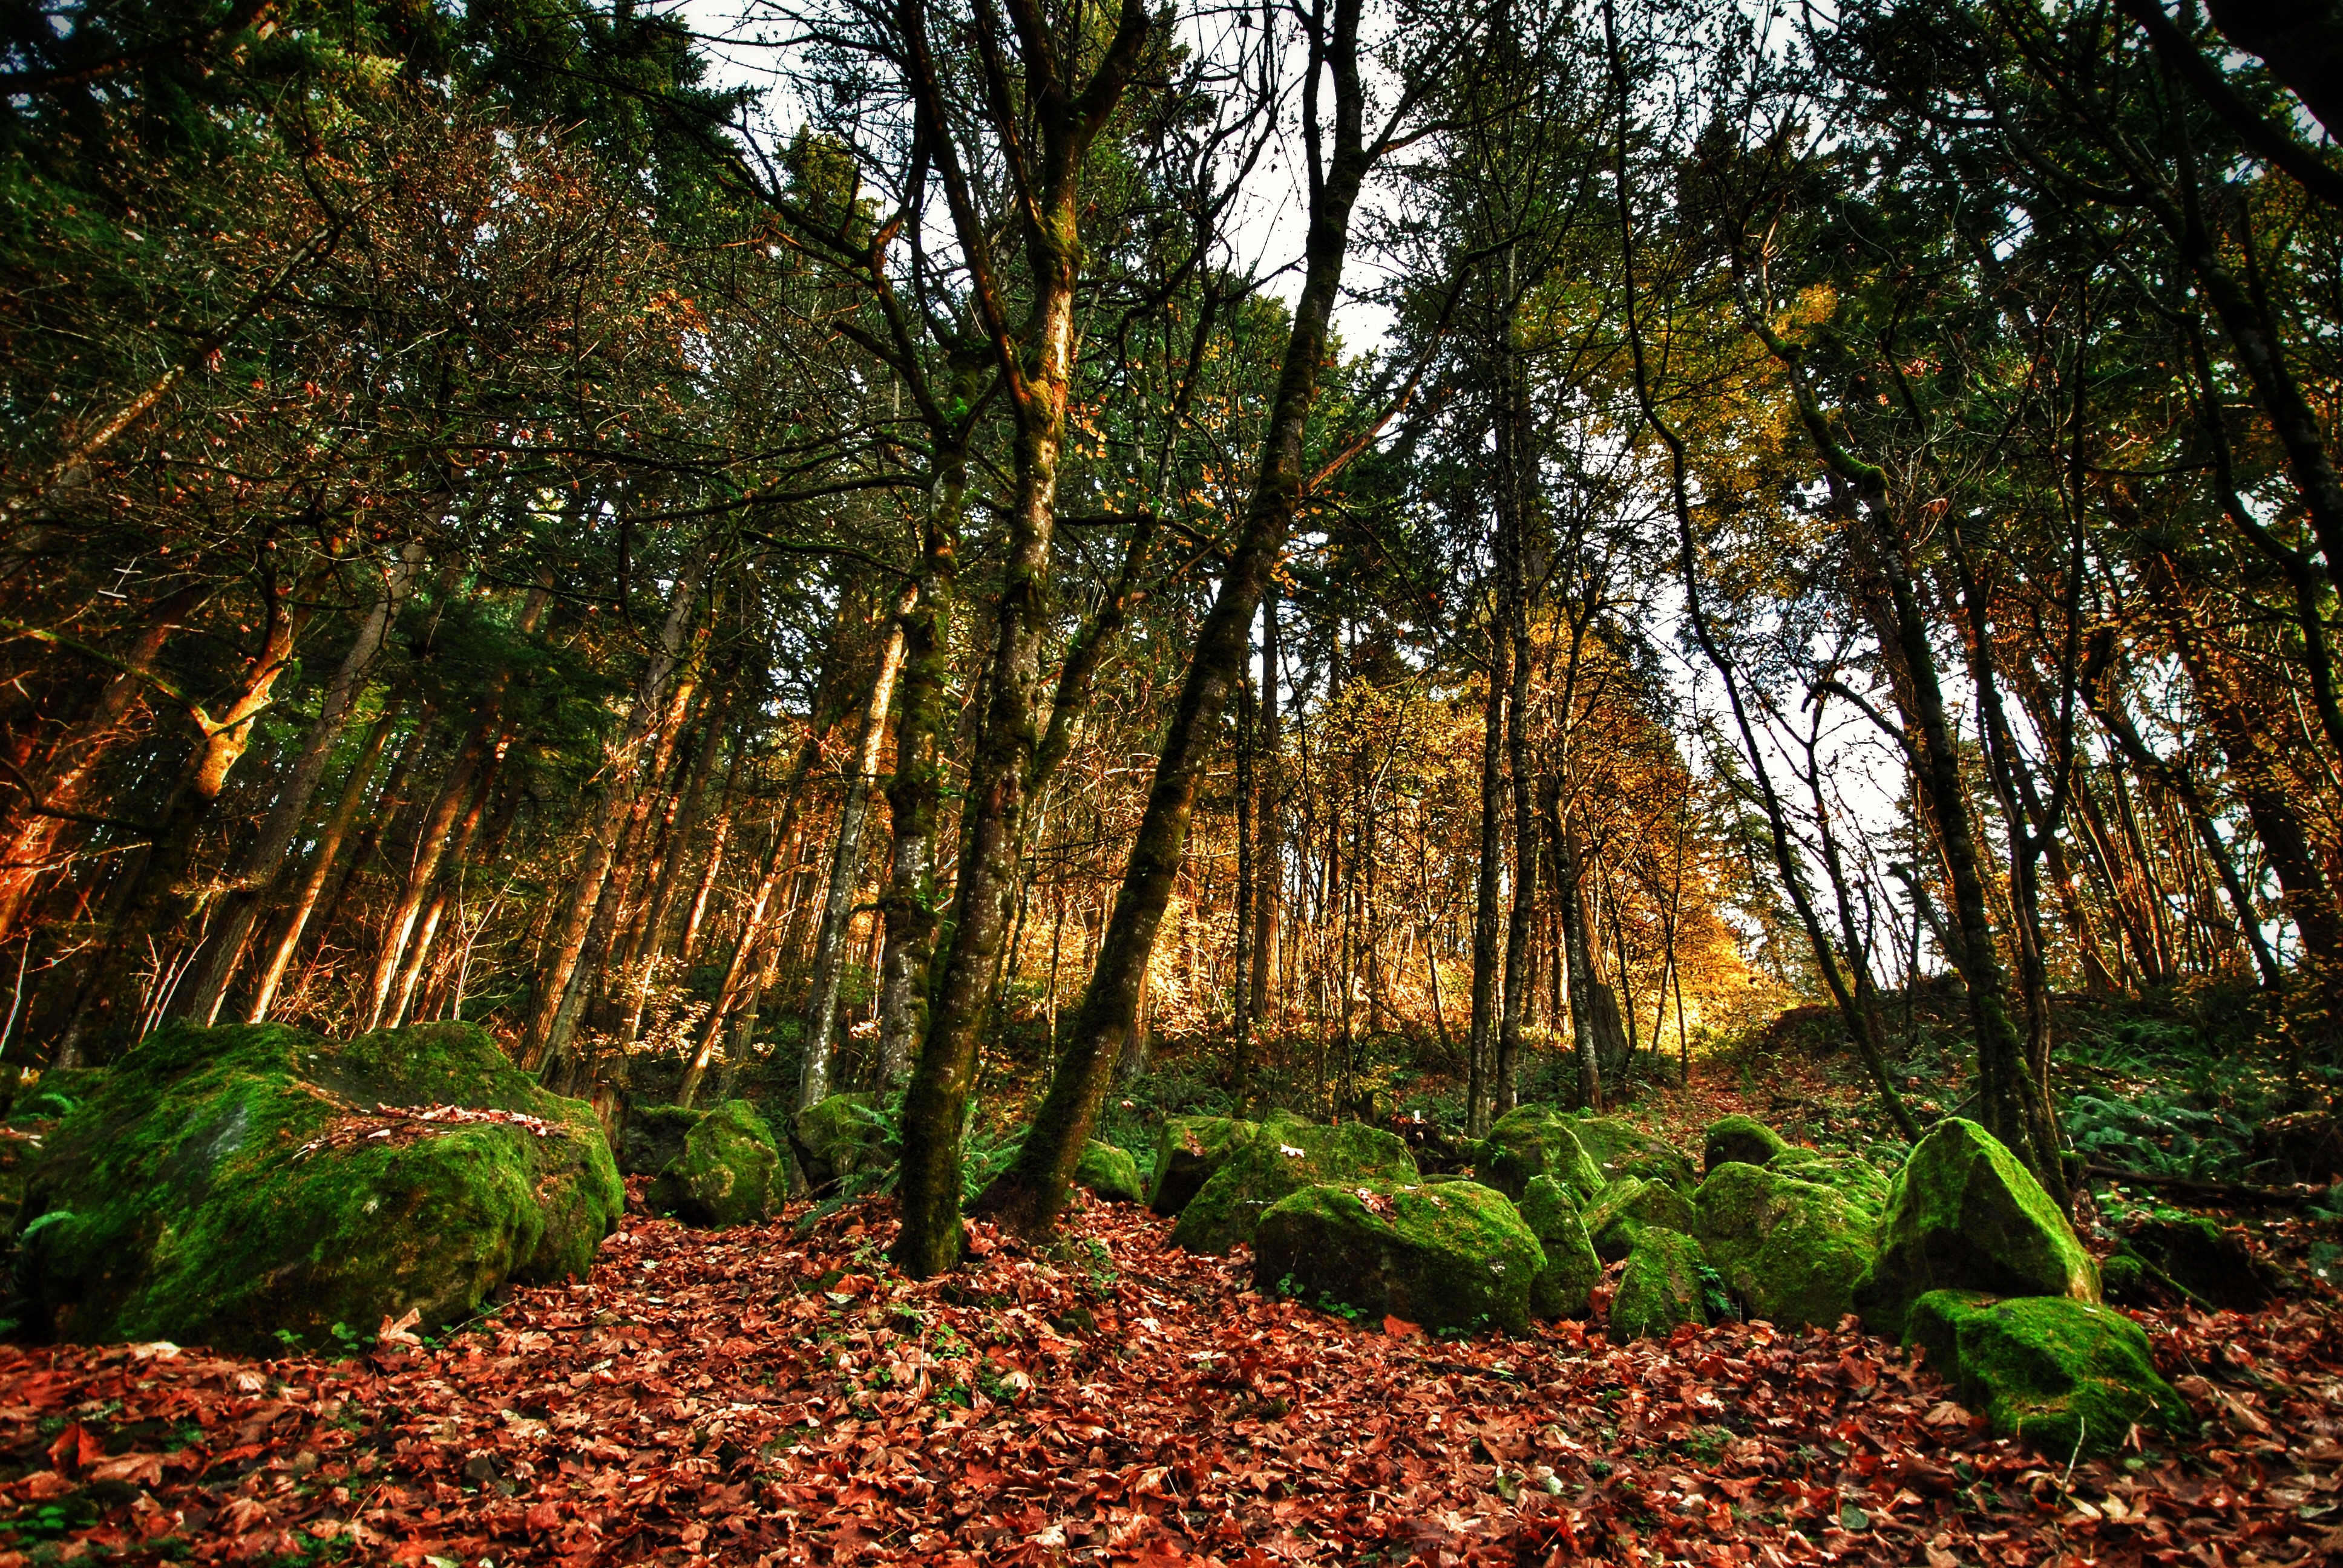
tree, nature, forest, wilderness, branch, plant, sunlight, leaf, jungle, autumn, botany, season, trees, leaves, vegetation, rainforest, deciduous, grove, woodland, habitat, ecosystem, tree trunks, oregon, portland, biome, old growth forest, natural environment, woody plant, temperate broadleaf and mixed forest, temperate coniferous forest